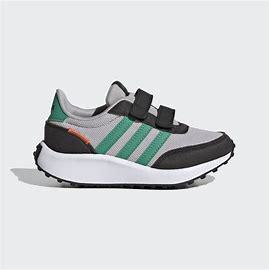
Brand: Adidas
Model: Run 70S